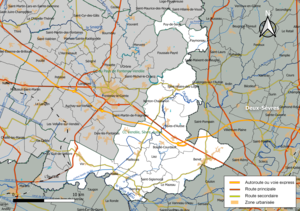
Carte géographique de la Communauté de communes Vendée-Sèvre-Autise, département de la Vendée, France. Composition au 1er janvier 2019.
La communauté de communes Vendée-Sèvre-Autise, généralement appelée « Vendée-Sèvre-Autise », est une intercommunalité à fiscalité propre française située dans le département de la Vendée et la région des Pays de la Loire.